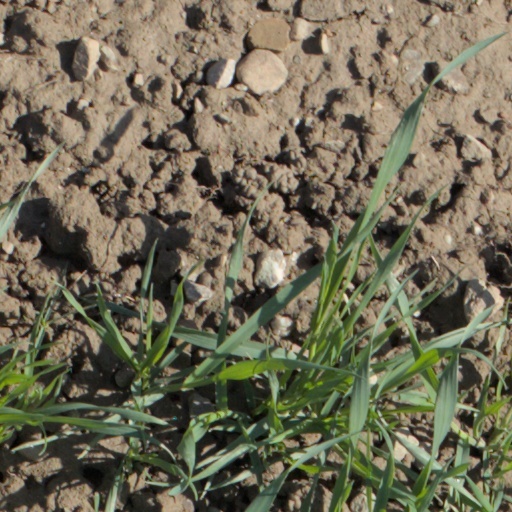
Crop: wheat